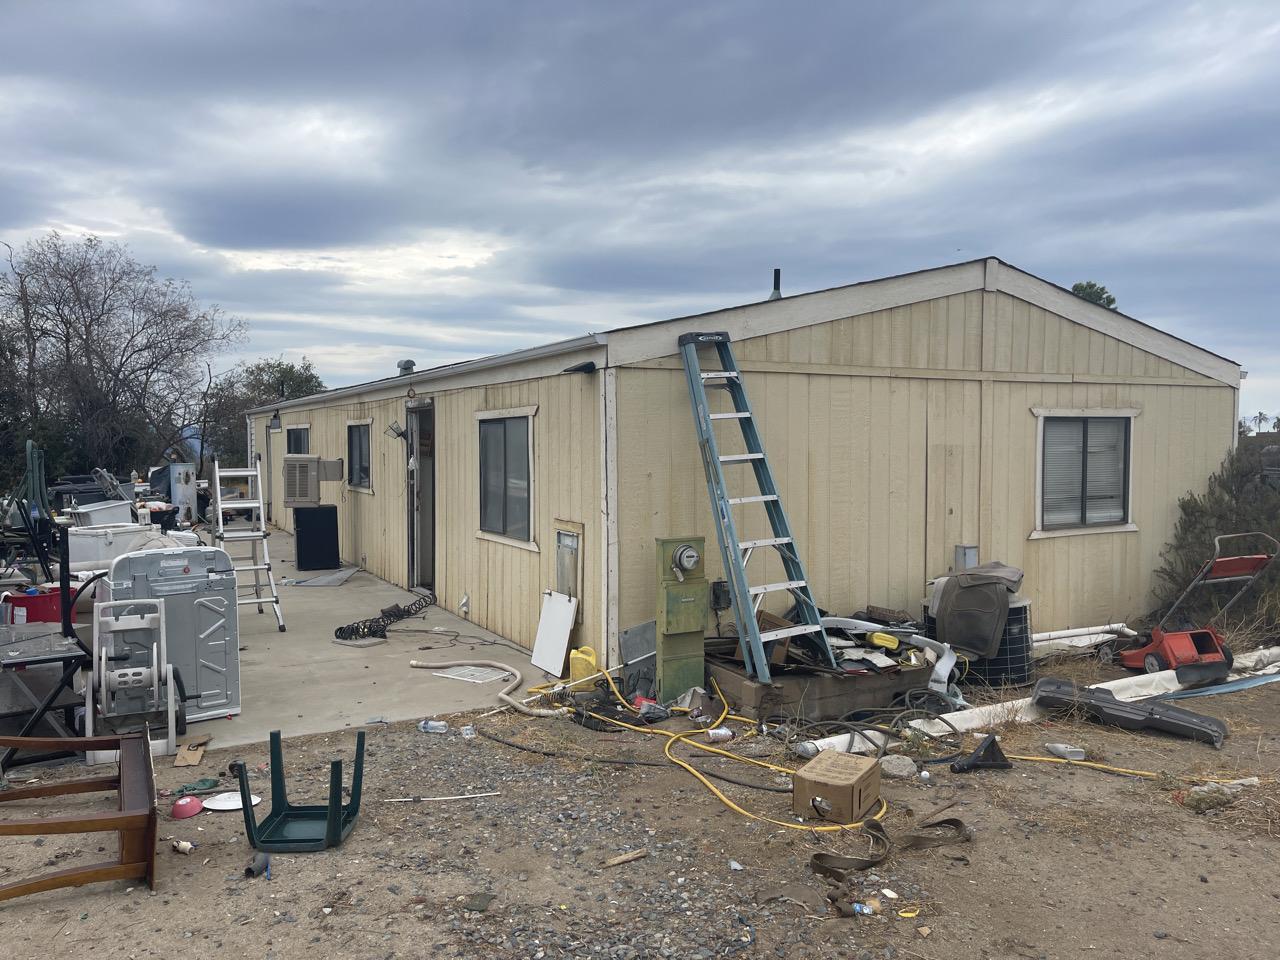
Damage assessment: no_damage